Describe the emotion expressed in this image:  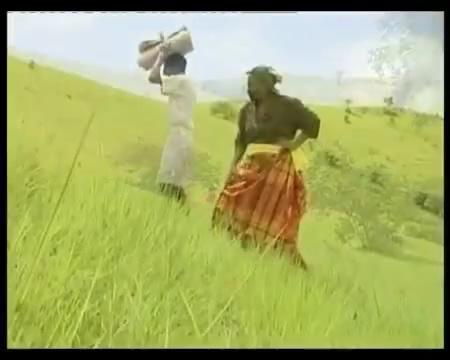
This person displays Fear, valence and arousal with high intensity.